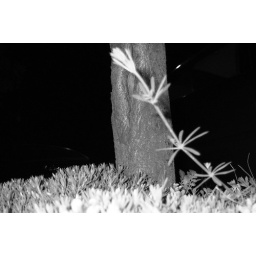
black and white tree in front of my house